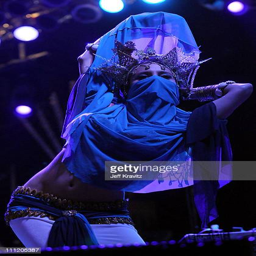
trip hop artist perform on the stage during festival